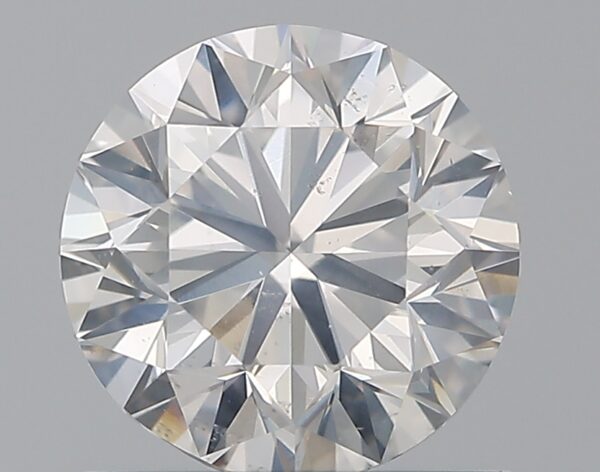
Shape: round
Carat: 1
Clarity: SI2
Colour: F
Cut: VG
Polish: EX
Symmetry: VG
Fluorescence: N
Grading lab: GIA
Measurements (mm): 6.17 x 6.22 x 4.01